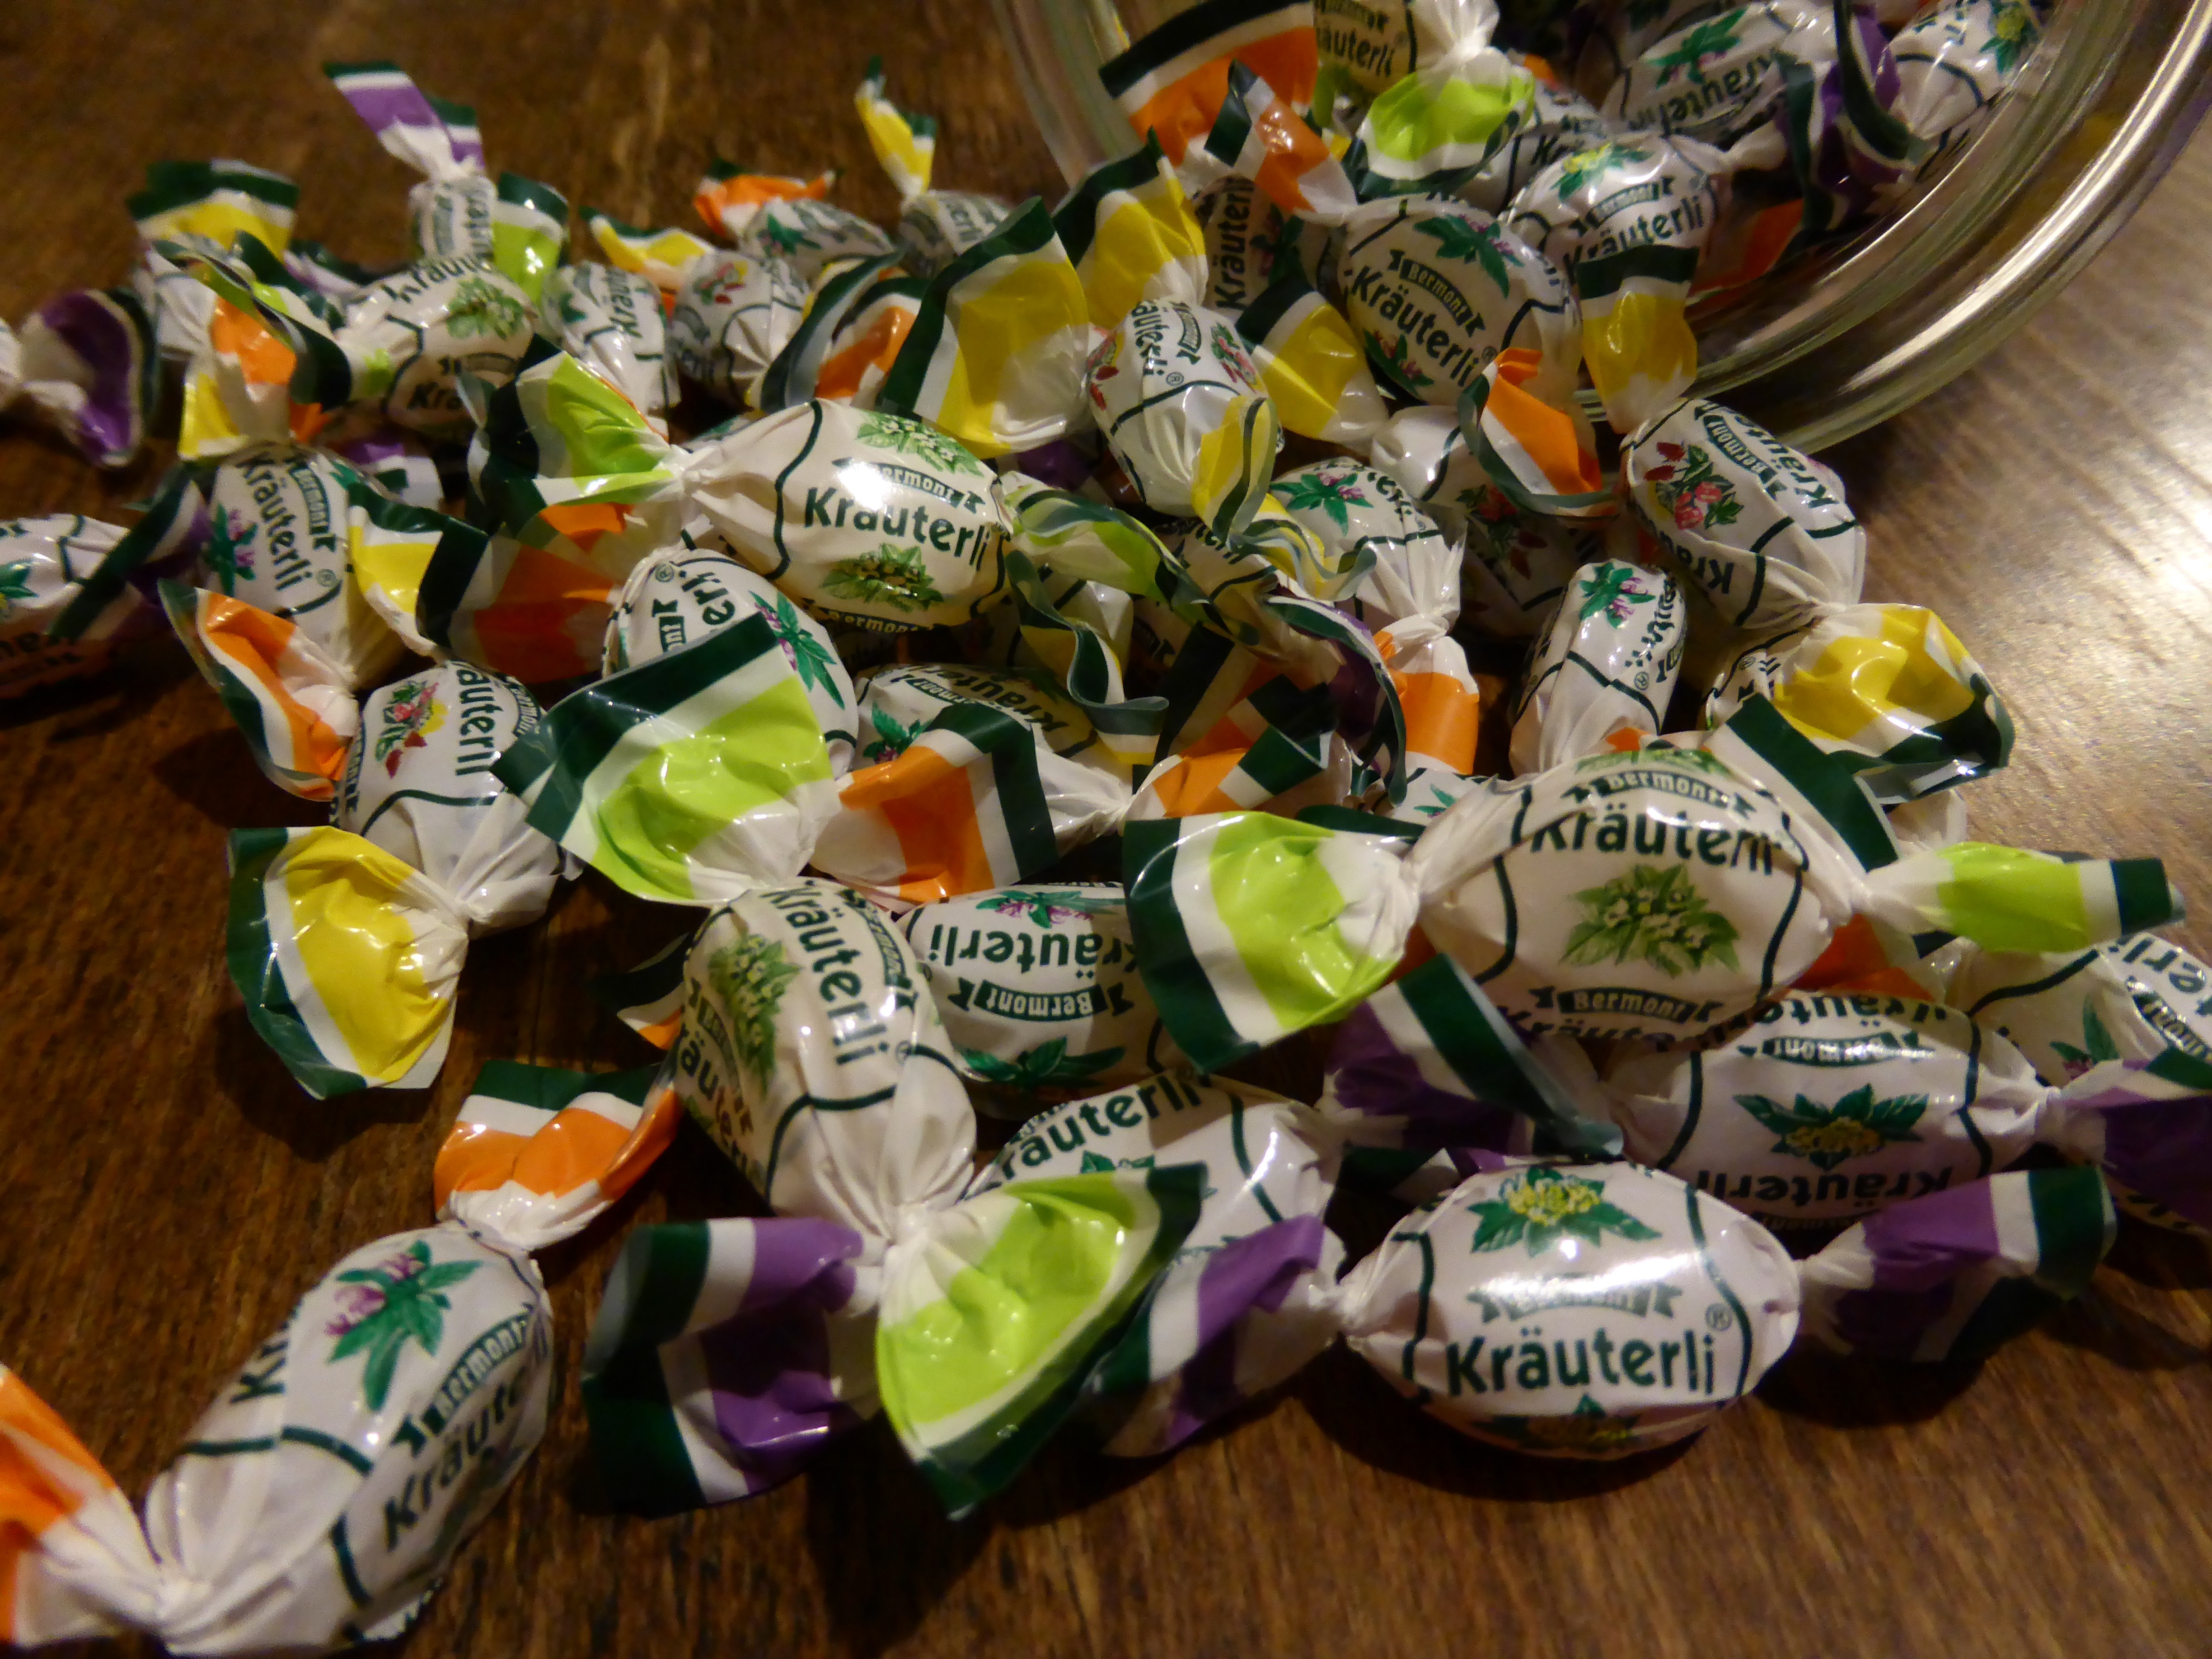
flower, meal, food, produce, colorful, healthy, dessert, neck, candy, packaging, medical, cough, wrapped up, suck, gift basket, cough drops, revenge space, hei erkeit